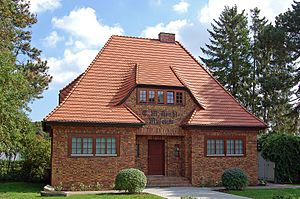
Garz (Rügen) / Historie
Garz/Rügen er en by og kommune på øen Rügen i det nordøstlige Tyskland, beliggende under Landkreis Vorpommern-Rügen i delstaten Mecklenburg-Vorpommern.